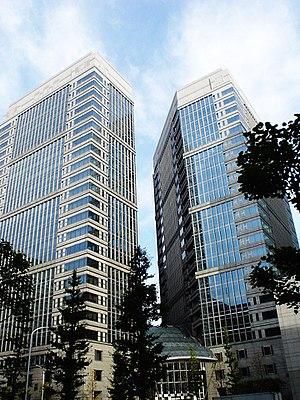
Nippon Telegraph and Telephone Corporation, ou NTT, est un opérateur de téléphonie leader du marché japonais des télécommunications.